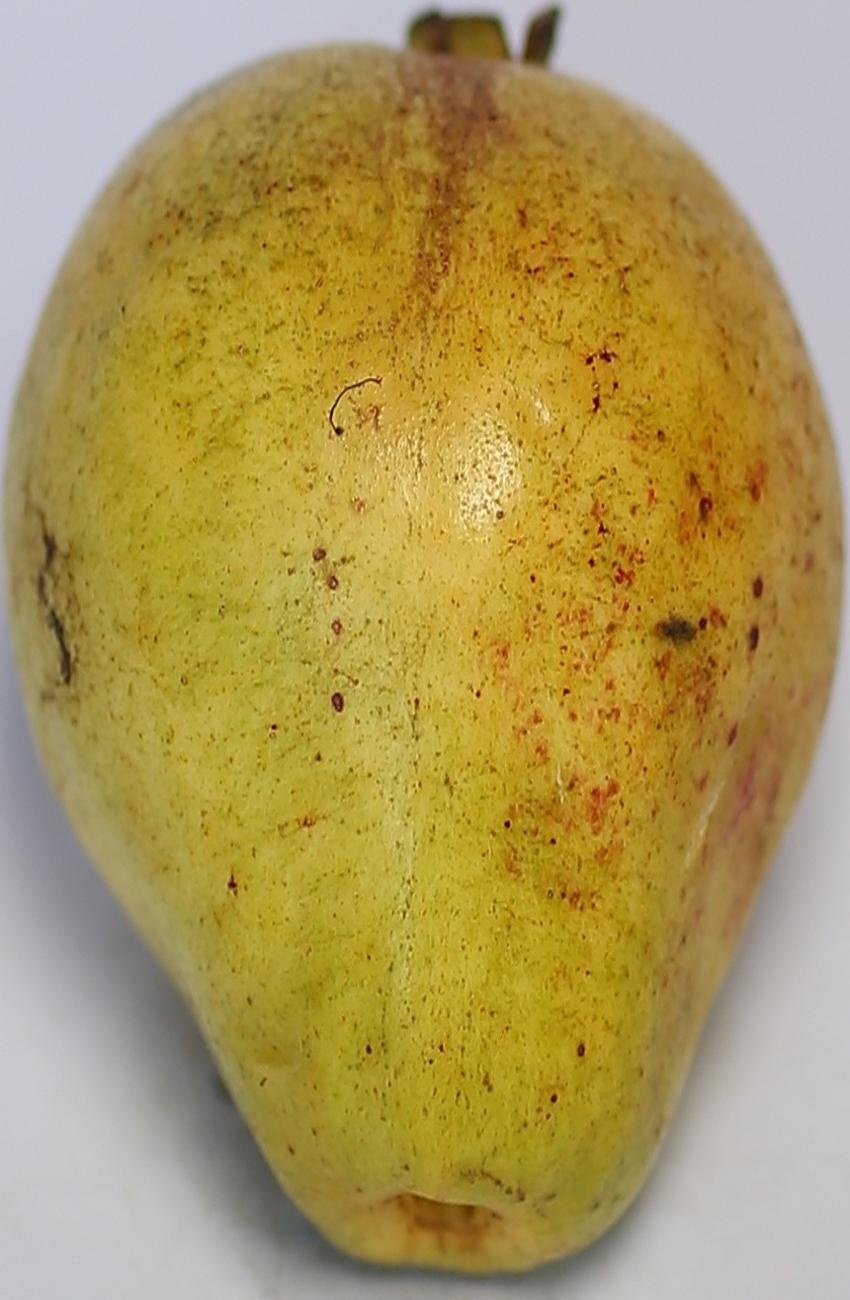
Maturity: ripe
Variety: riyali